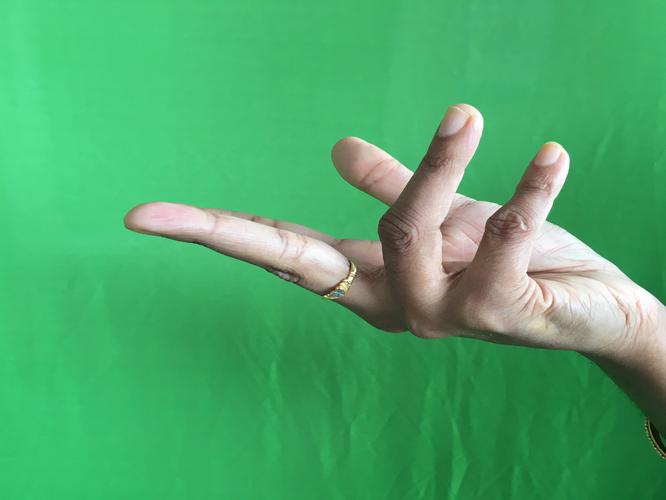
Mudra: Alapadmam
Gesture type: single_hand